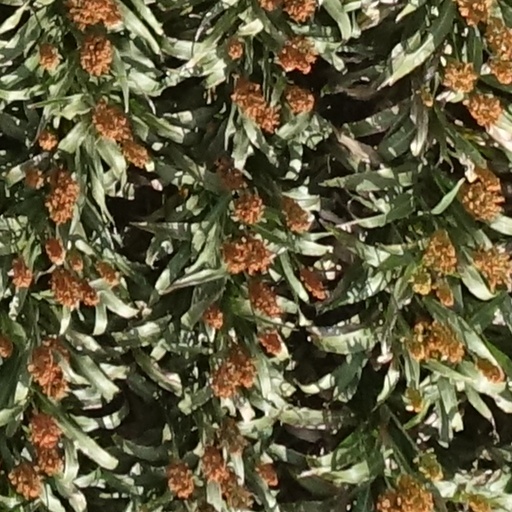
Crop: sorghum